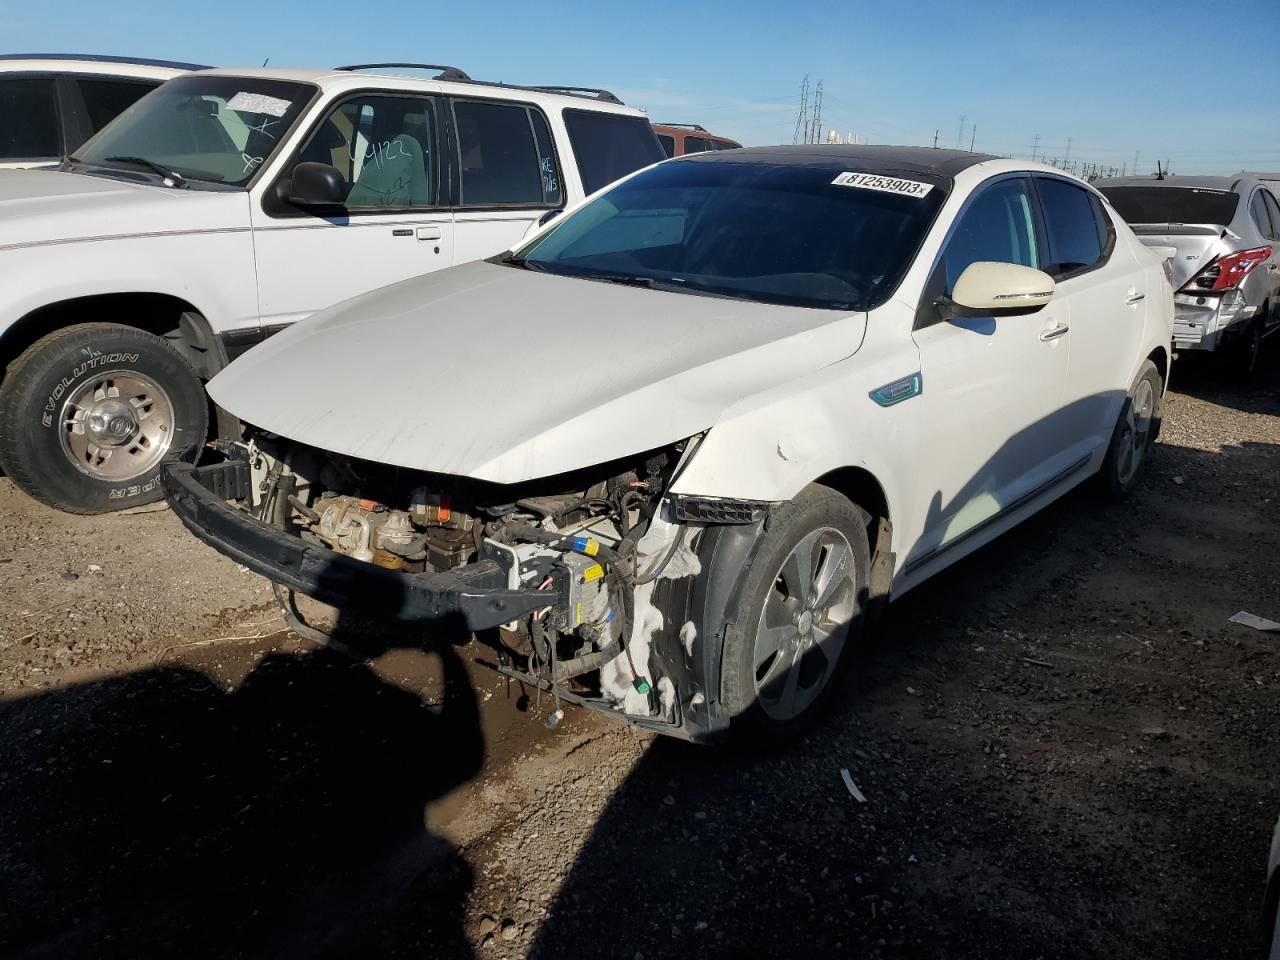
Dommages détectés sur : plaque d'immatriculation avant, pare-choc avant, feu avant droit, feu avant gauche, aile avant gauche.
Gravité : majeur